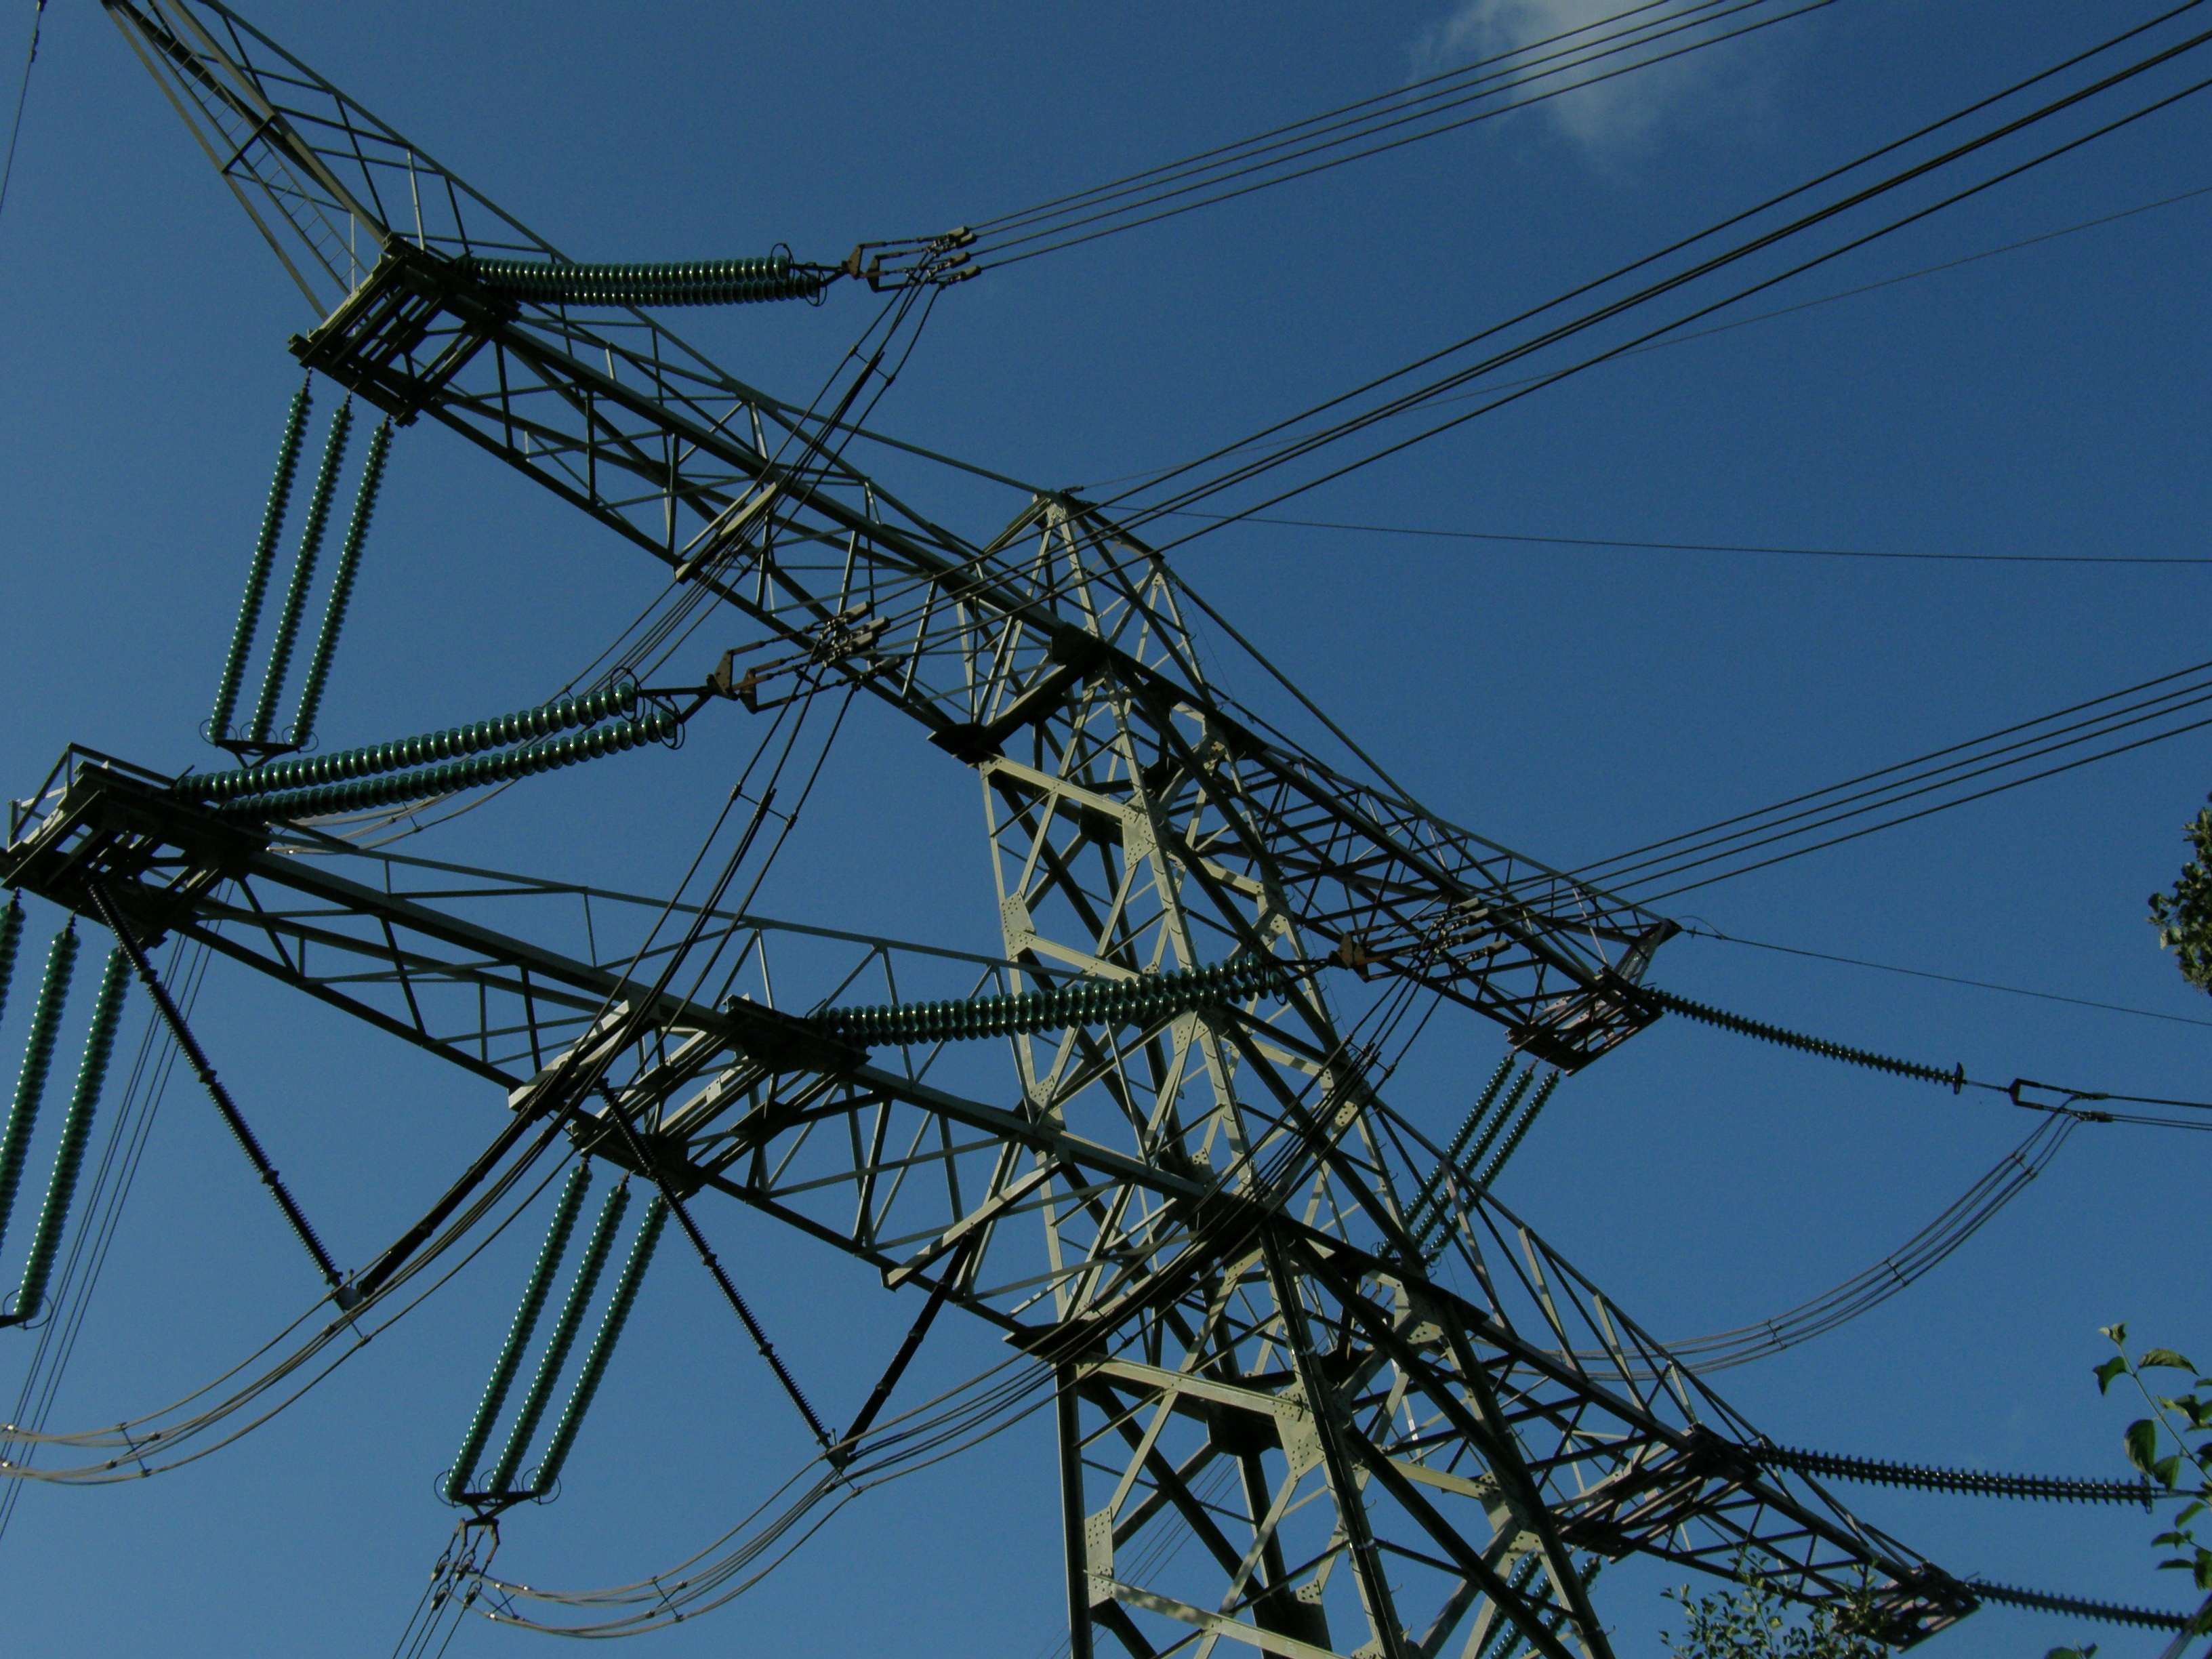
line, tower, mast, electricity, high voltage, pylon, transmission tower, outdoor structure, electrical supply, overhead power line, outdoor power equipment, public utility